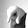
ASL letter: Q